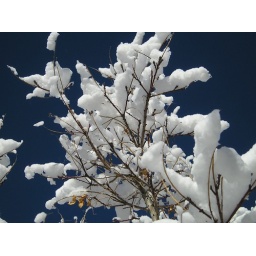
The color of the sky was such a dark blue against the white snow.